Massachusetts Fallen Firefighters Memorial

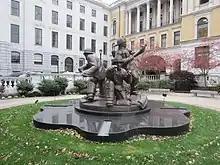
The memorial in 2019

The Massachusetts Fallen Firefighters Memorial is a memorial in Boston's Beacon Hill neighborhood, in the U.S. state of Massachusetts. The memorial was dedicated in 2007, and displayed 870 names, as of September 2014.